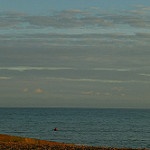
Scene: Outdoor